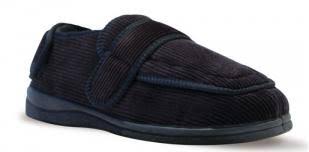
Waste category: shoes